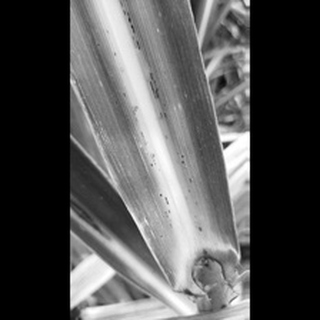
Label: sugarcane_rust